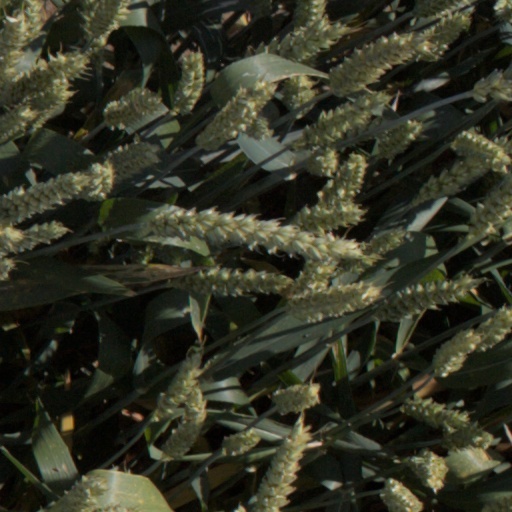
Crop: wheat